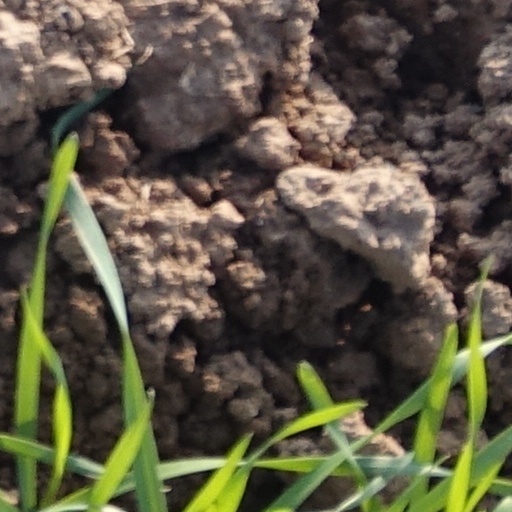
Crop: wheat